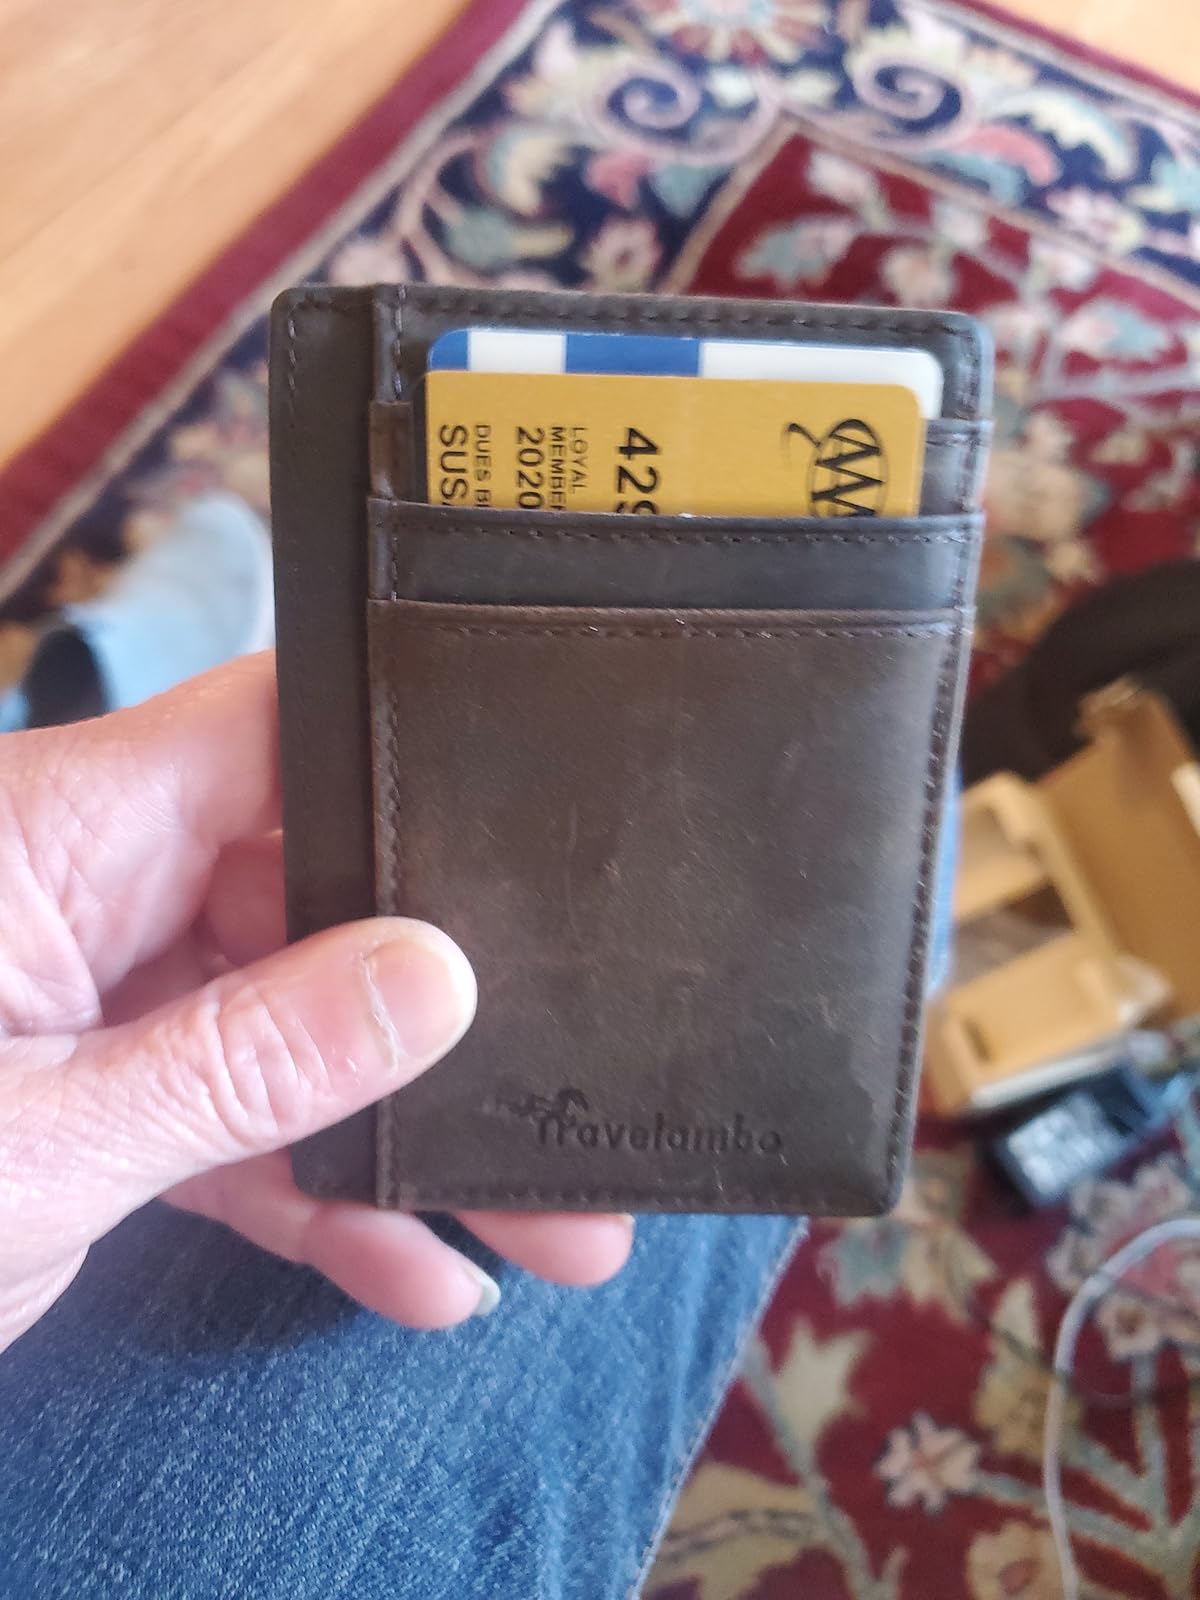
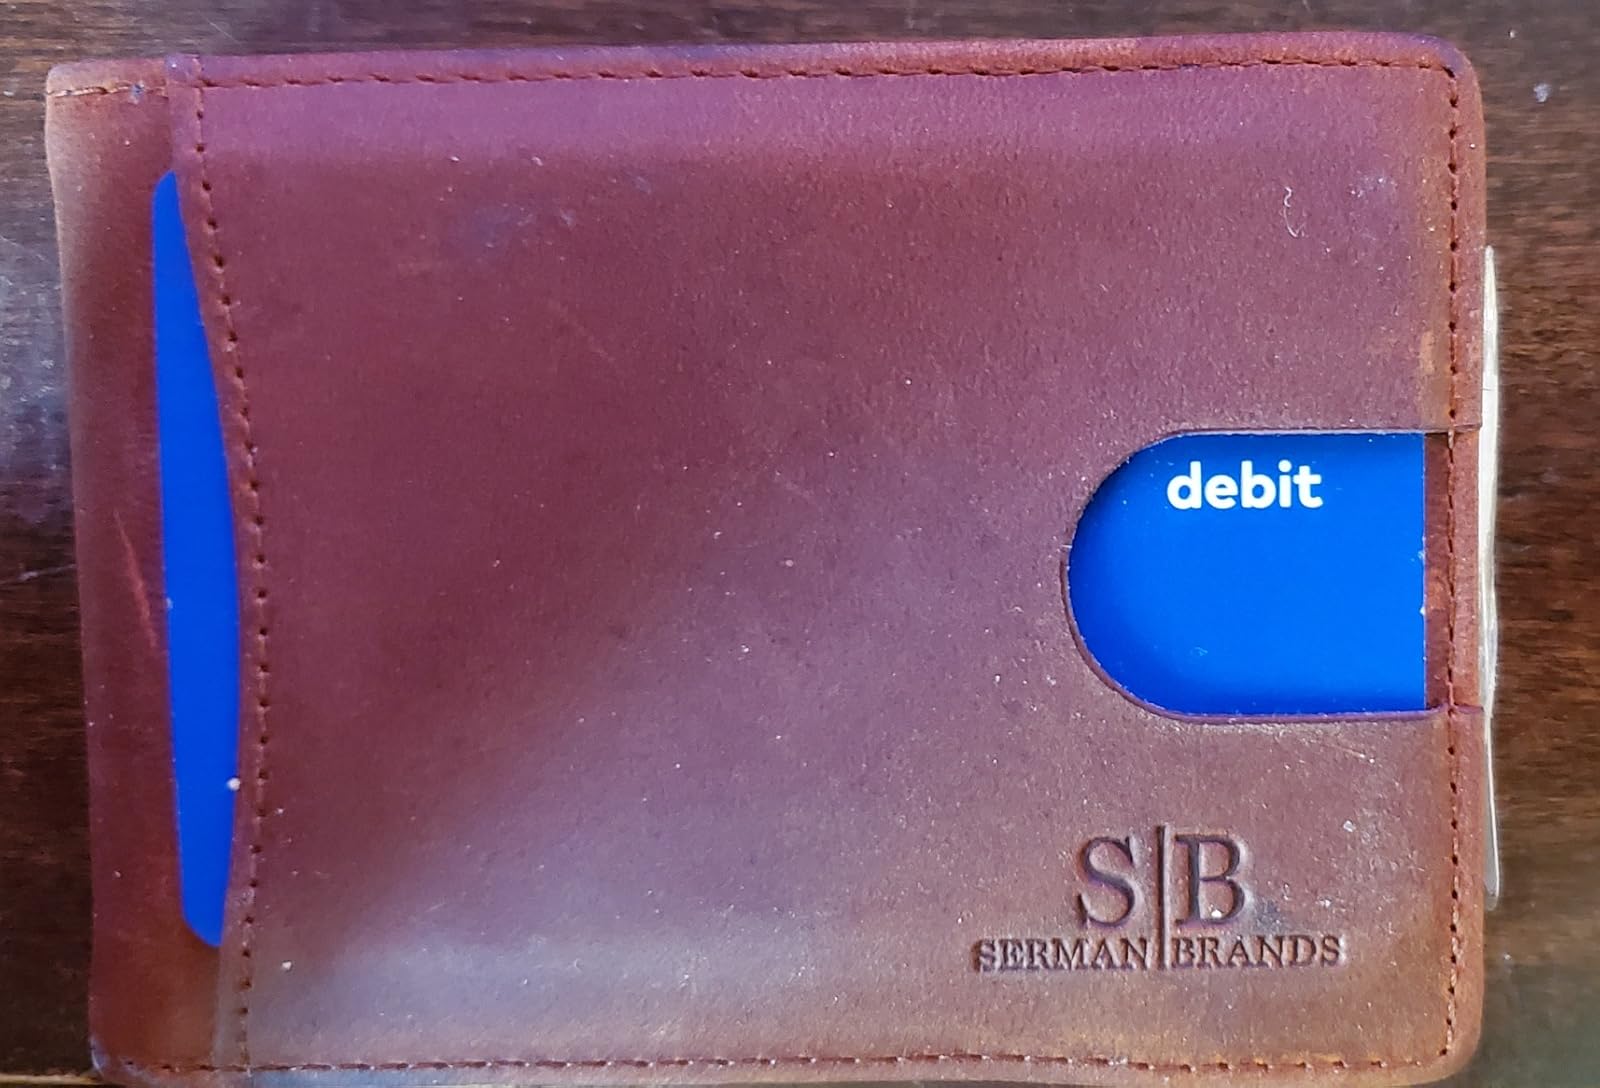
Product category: accessories_wallet
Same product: no